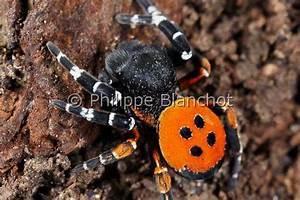
spider